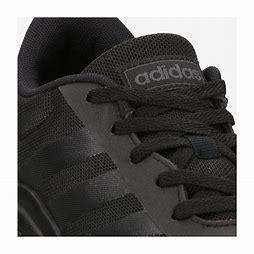
Brand: Adidas
Model: Lite Racer 2